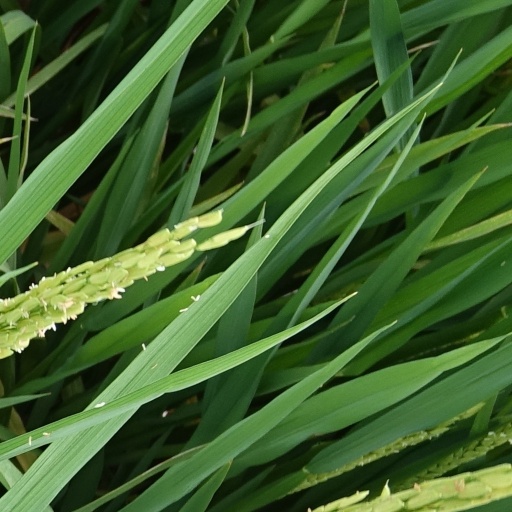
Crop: rice